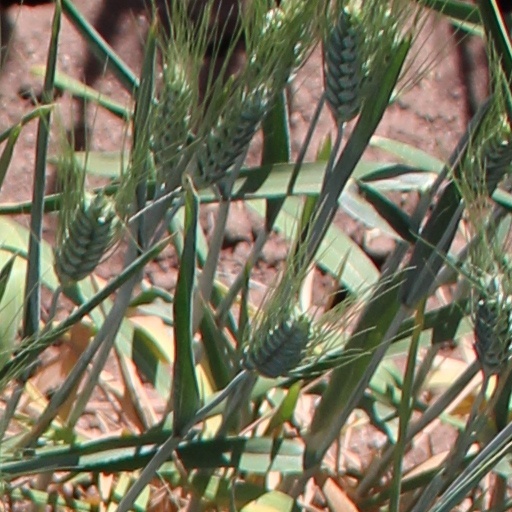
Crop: wheat